A Film Unfinished

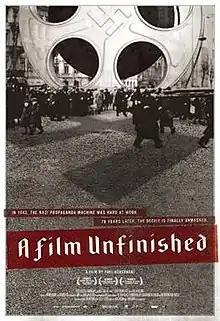

A Film Unfinished (Hebrew title: "שתיקת הארכיון" "Shtikat haArkhion", German title: "Geheimsache Ghettofilm") is a 2010 documentary film by Yael Hersonski.